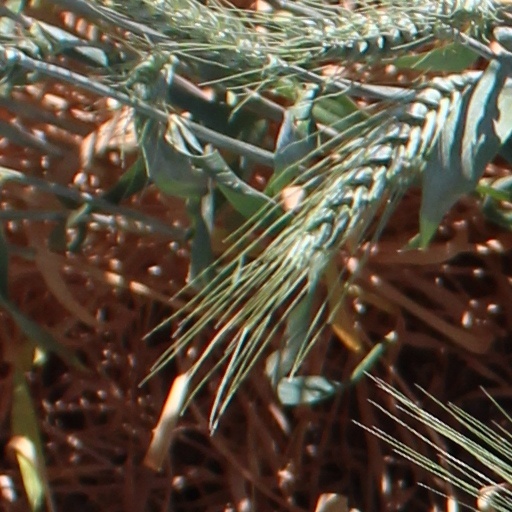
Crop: wheat